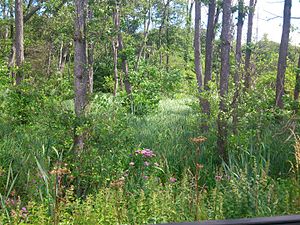
Åmosen
Område med våd bund og opvækst af elletræer
Åmosen er Danmarks største lavmose beliggende i det nordlige Vestsjælland mellem Tissø i vest og Hvalsø i øst. Åmosen er delt i Store Åmose sydøst for Skarresø og Lille Åmose mellem Skarresø og Tissø.